Meringue
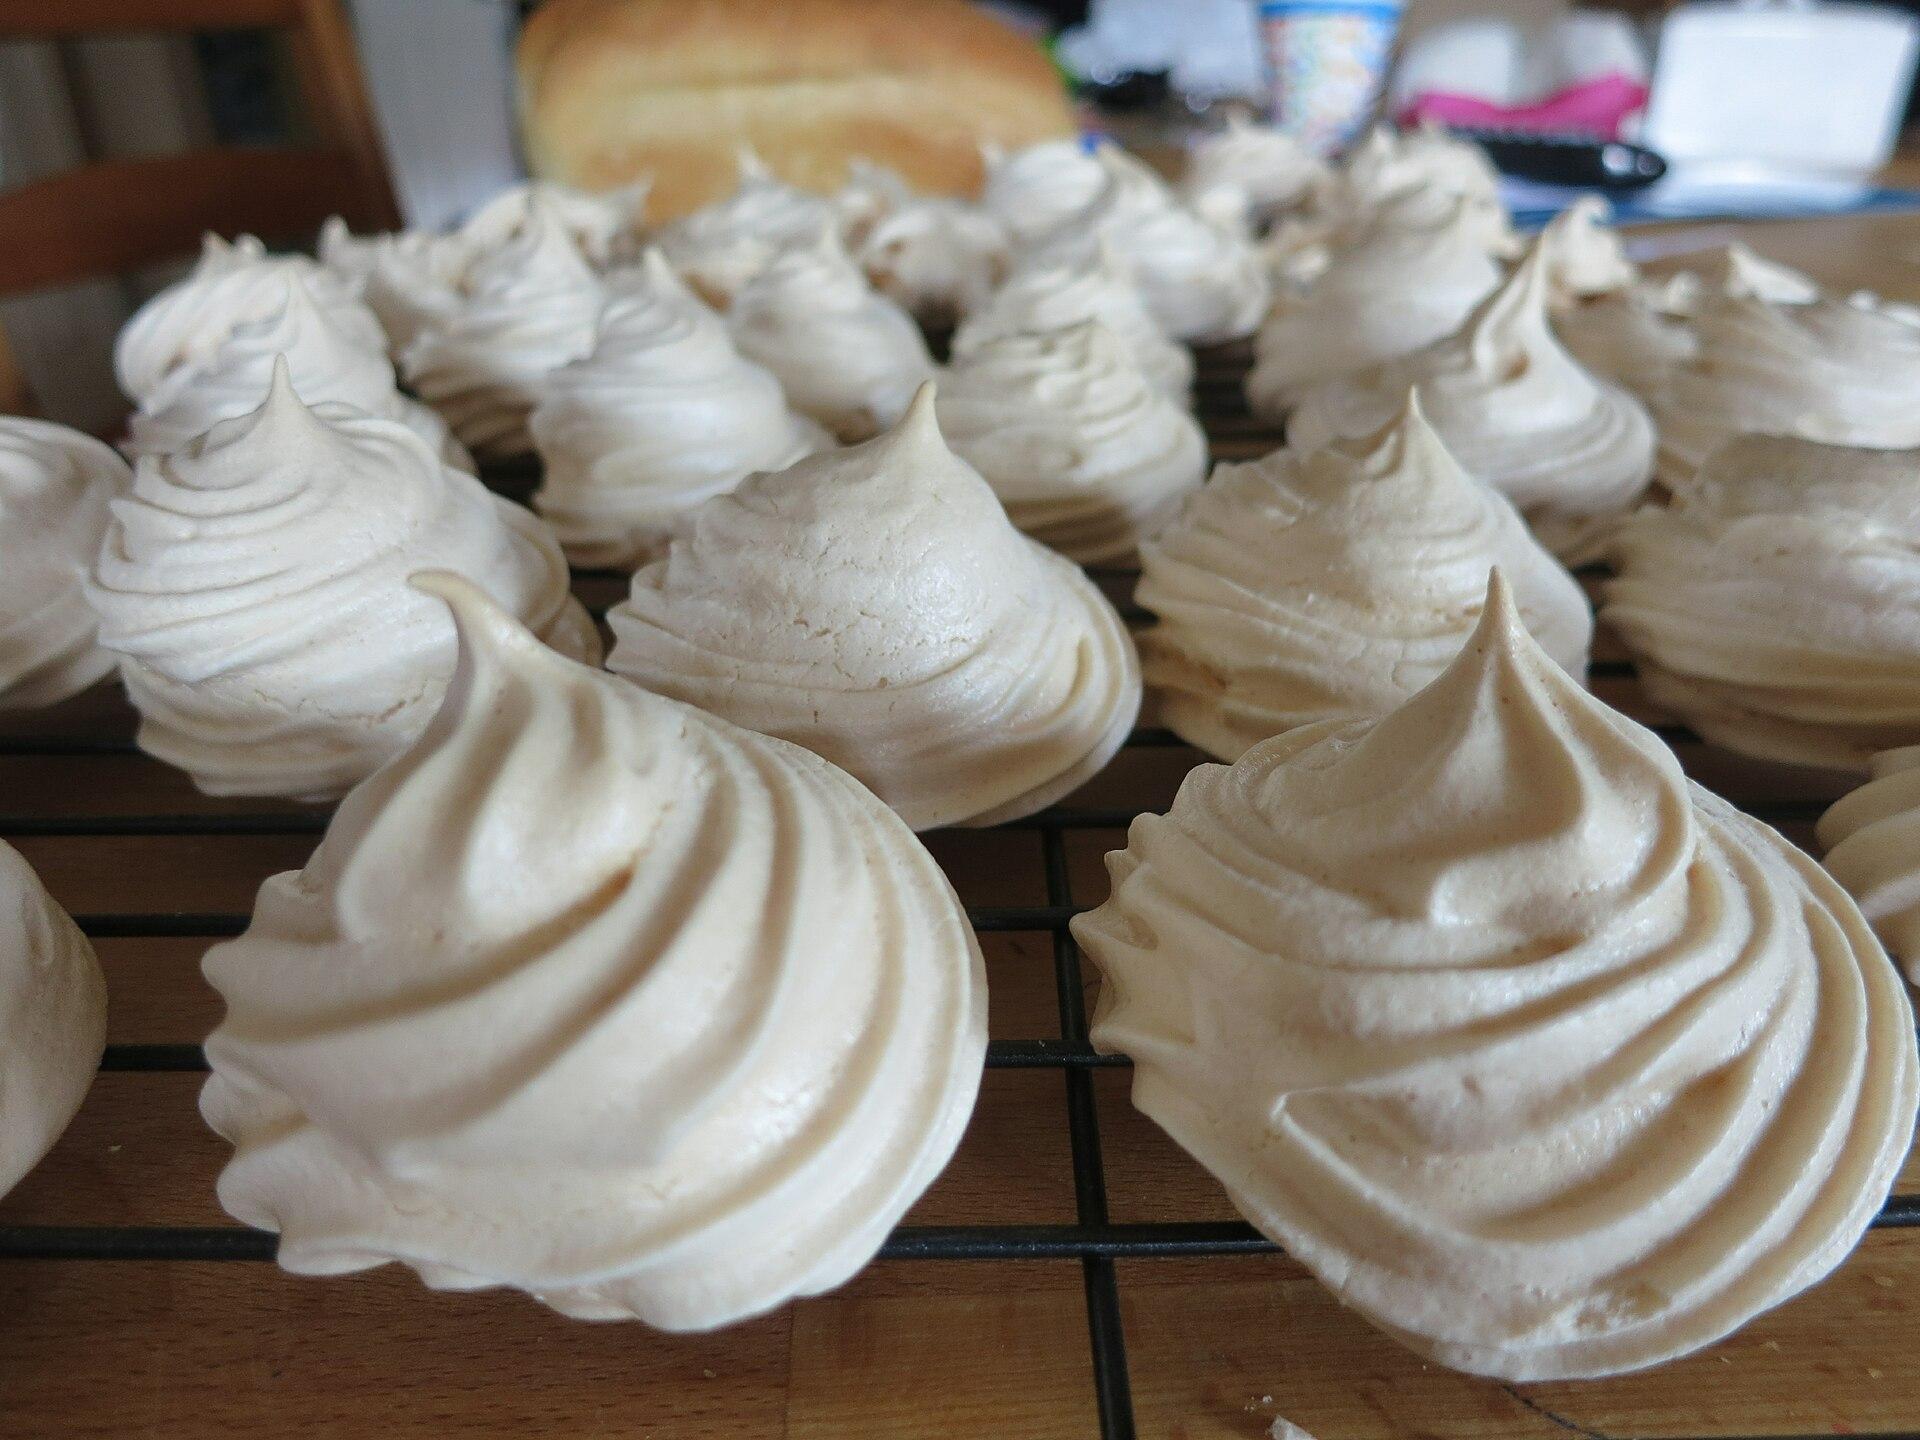
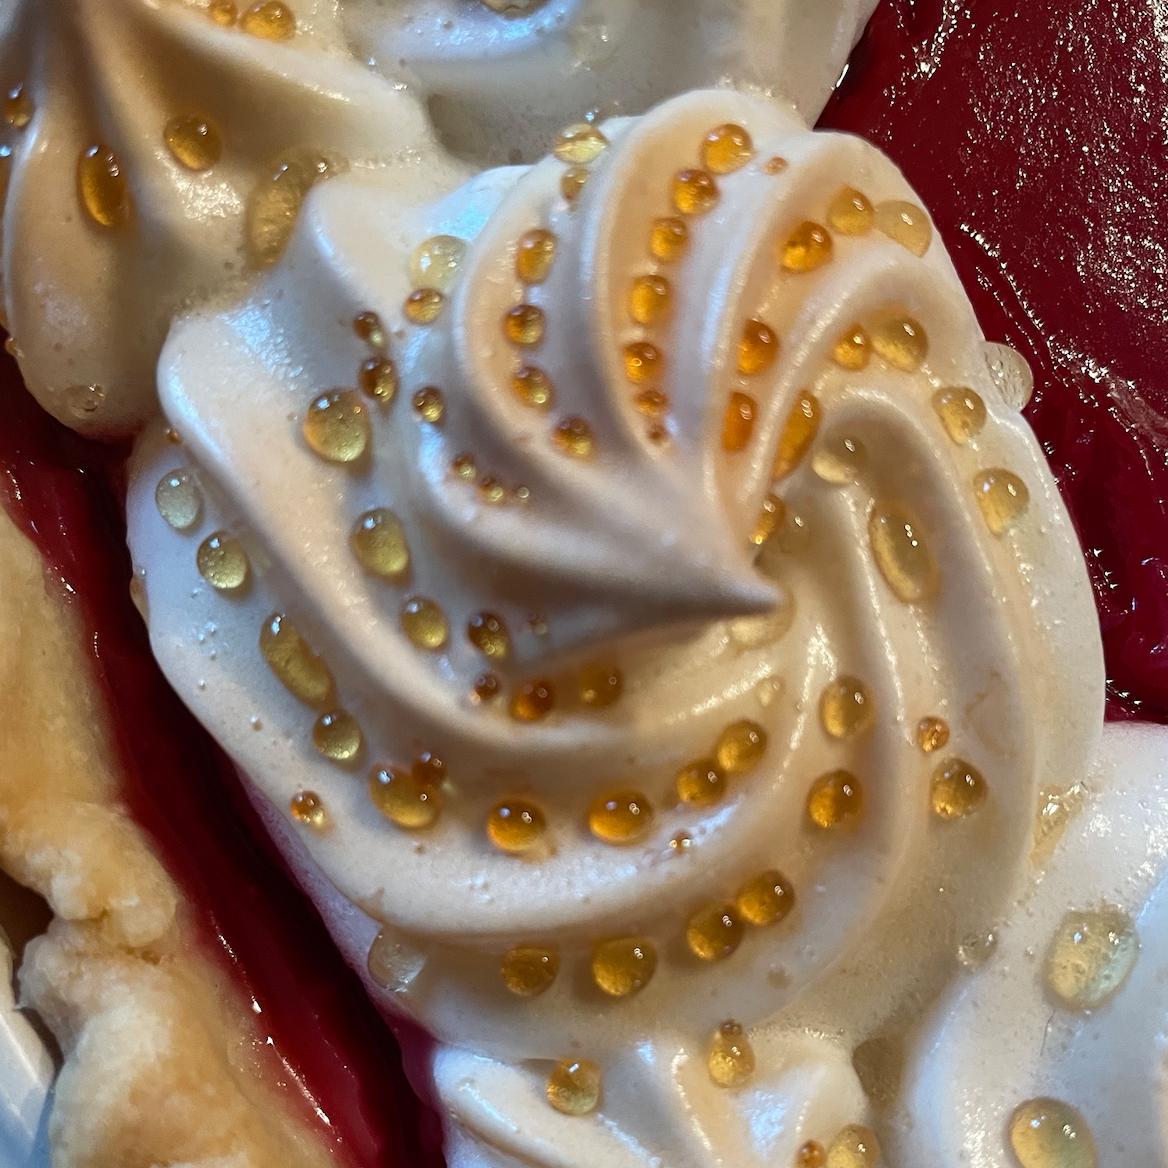
Also known as:
ar - Arabic: مرنغ
az - Azerbaijani: Bizel
bcl - Central Bikol: Merengge
bg - Bulgarian: Целувка
bn - Bangla: মেরিঙ্গু
br - Breton: Mereng
ca - Catalan: Merenga
cs - Czech: Pusinky
cy - Welsh: Meráng
da - Danish: Marengs
de - German: Baiser
el - Greek: Μαρέγκα
en-simple - Simple English: Meringue
eo - Esperanto: Meringo
es - Spanish: Merengue
et - Estonian: Besee
eu - Basque: Merenge
fa - Persian: مرنگ
fi - Finnish: Marenki
fr - French: Meringue
ga - Irish: Meireang
gl - Galician: Merengue
he - Hebrew: מקצפת
hy - Armenian: Բեզե
id - Indonesian: Meringue
io - Ido: Meringo
is - Icelandic: Marens
it - Italian: Meringa
ja - Japanese: メレンゲ
jv - Javanese: Meringue
kk - Kazakh: Безе
ko - Korean: 머랭
mk - Macedonian: Целувка
ms - Malay: Meringue
nb - Norwegian Bokmål: Marengs
nl - Dutch: Meringue
nn - Norwegian Nynorsk: Marengs
pl - Polish: Beza
pt - Portuguese: Suspiro
ro - Romanian: Bezea
ru - Russian: Безе
sr - Serbian: Пуслице
sv - Swedish: Maräng
th - Thai: เมอแร็งก์
tr - Turkish: Beze
uk - Ukrainian: Безе
uz - Uzbek: Beze
vi - Vietnamese: Bánh trứng đường
yue - Cantonese: 蛋白脆餅
zh - Chinese: 蛋白脆饼
Category: candy, dessert (candy, dessert)
Cuisine: French
Associated cuisines: French, Italian, Polish, Portuguese, Brazilian, Slovenian, Croatian, Serbian, Hungarian, Bosnian and Herzegovinian, Montenegrin
Area: France, Italy, Poland, Portugal, Brazil, Slovenia, Croatia, Serbia, Hungary, Bosnia and Herzegovina, Montenegro
Countries: France, Italy, Poland, Portugal, Brazil, Slovenia, Croatia, Serbia, Hungary, Bosnia and Herzegovina, Montenegro
Region: Western Europe, Southern Europe, South America, Eastern Europe,
The dish is a light, airy dessert or candy made from whipped egg whites and sugar, sometimes with an acidic ingredient like lemon, vinegar, or cream of tartar. A binding agent such as salt, flour, or gelatin may be added. Egg whites are whipped until stiff peaks form by denaturing the protein ovalbumin through mechanical mixing.